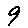
Label: 9